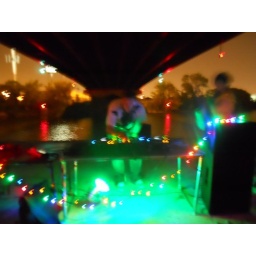
Dj table at the rave under damon bridge